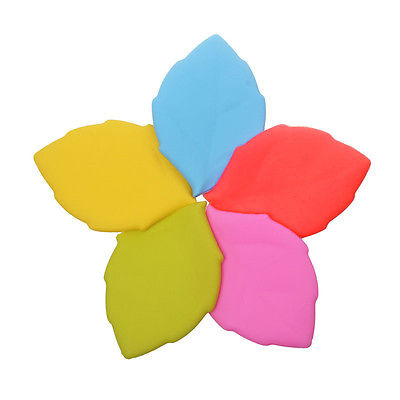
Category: mug